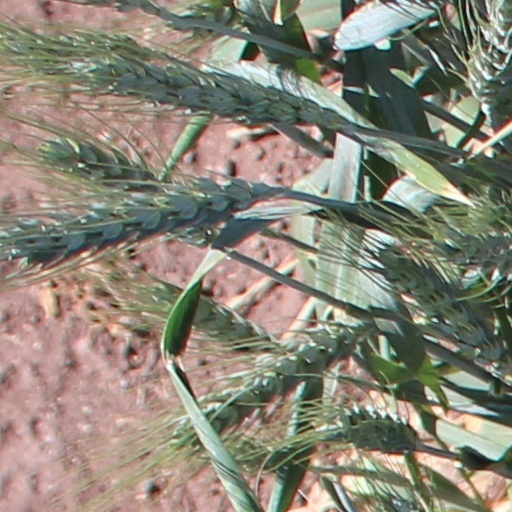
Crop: wheat